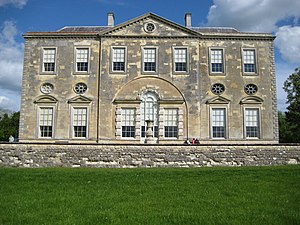
Palladianisme / Det venetianske vindue
Claydon House i Buckinghamshire (påbegyndt 1757). Det venetianske vindue i det centrale område er omgivet af en forbindende/samlende blind bue. Huset skulle have været en af to flankerende fløje til et stort Palladio-hus, men planen blev aldrig afsluttet
Palladianisme eller palladiansk arkitektur er en europæisk arkitekturstil afledt af og inspireret af arbejder af den venetianske arkitekt Andrea Palladio. Det der i dag betegnes som palladiansk arkitektur, er en udvikling af Andrea Palladios oprindelige koncepter, der var stærkt baseret på symmetri, perspektiv og værdier fra grækernes og romernes klassiske tempelarkitektur i antikken. Fra 1600-tallet blev Palladios fortolkning af denne klassiske arkitektur kaldt palladianisme, og den fortsatte med at udvikle sig til slutningen af 1700-tallet.